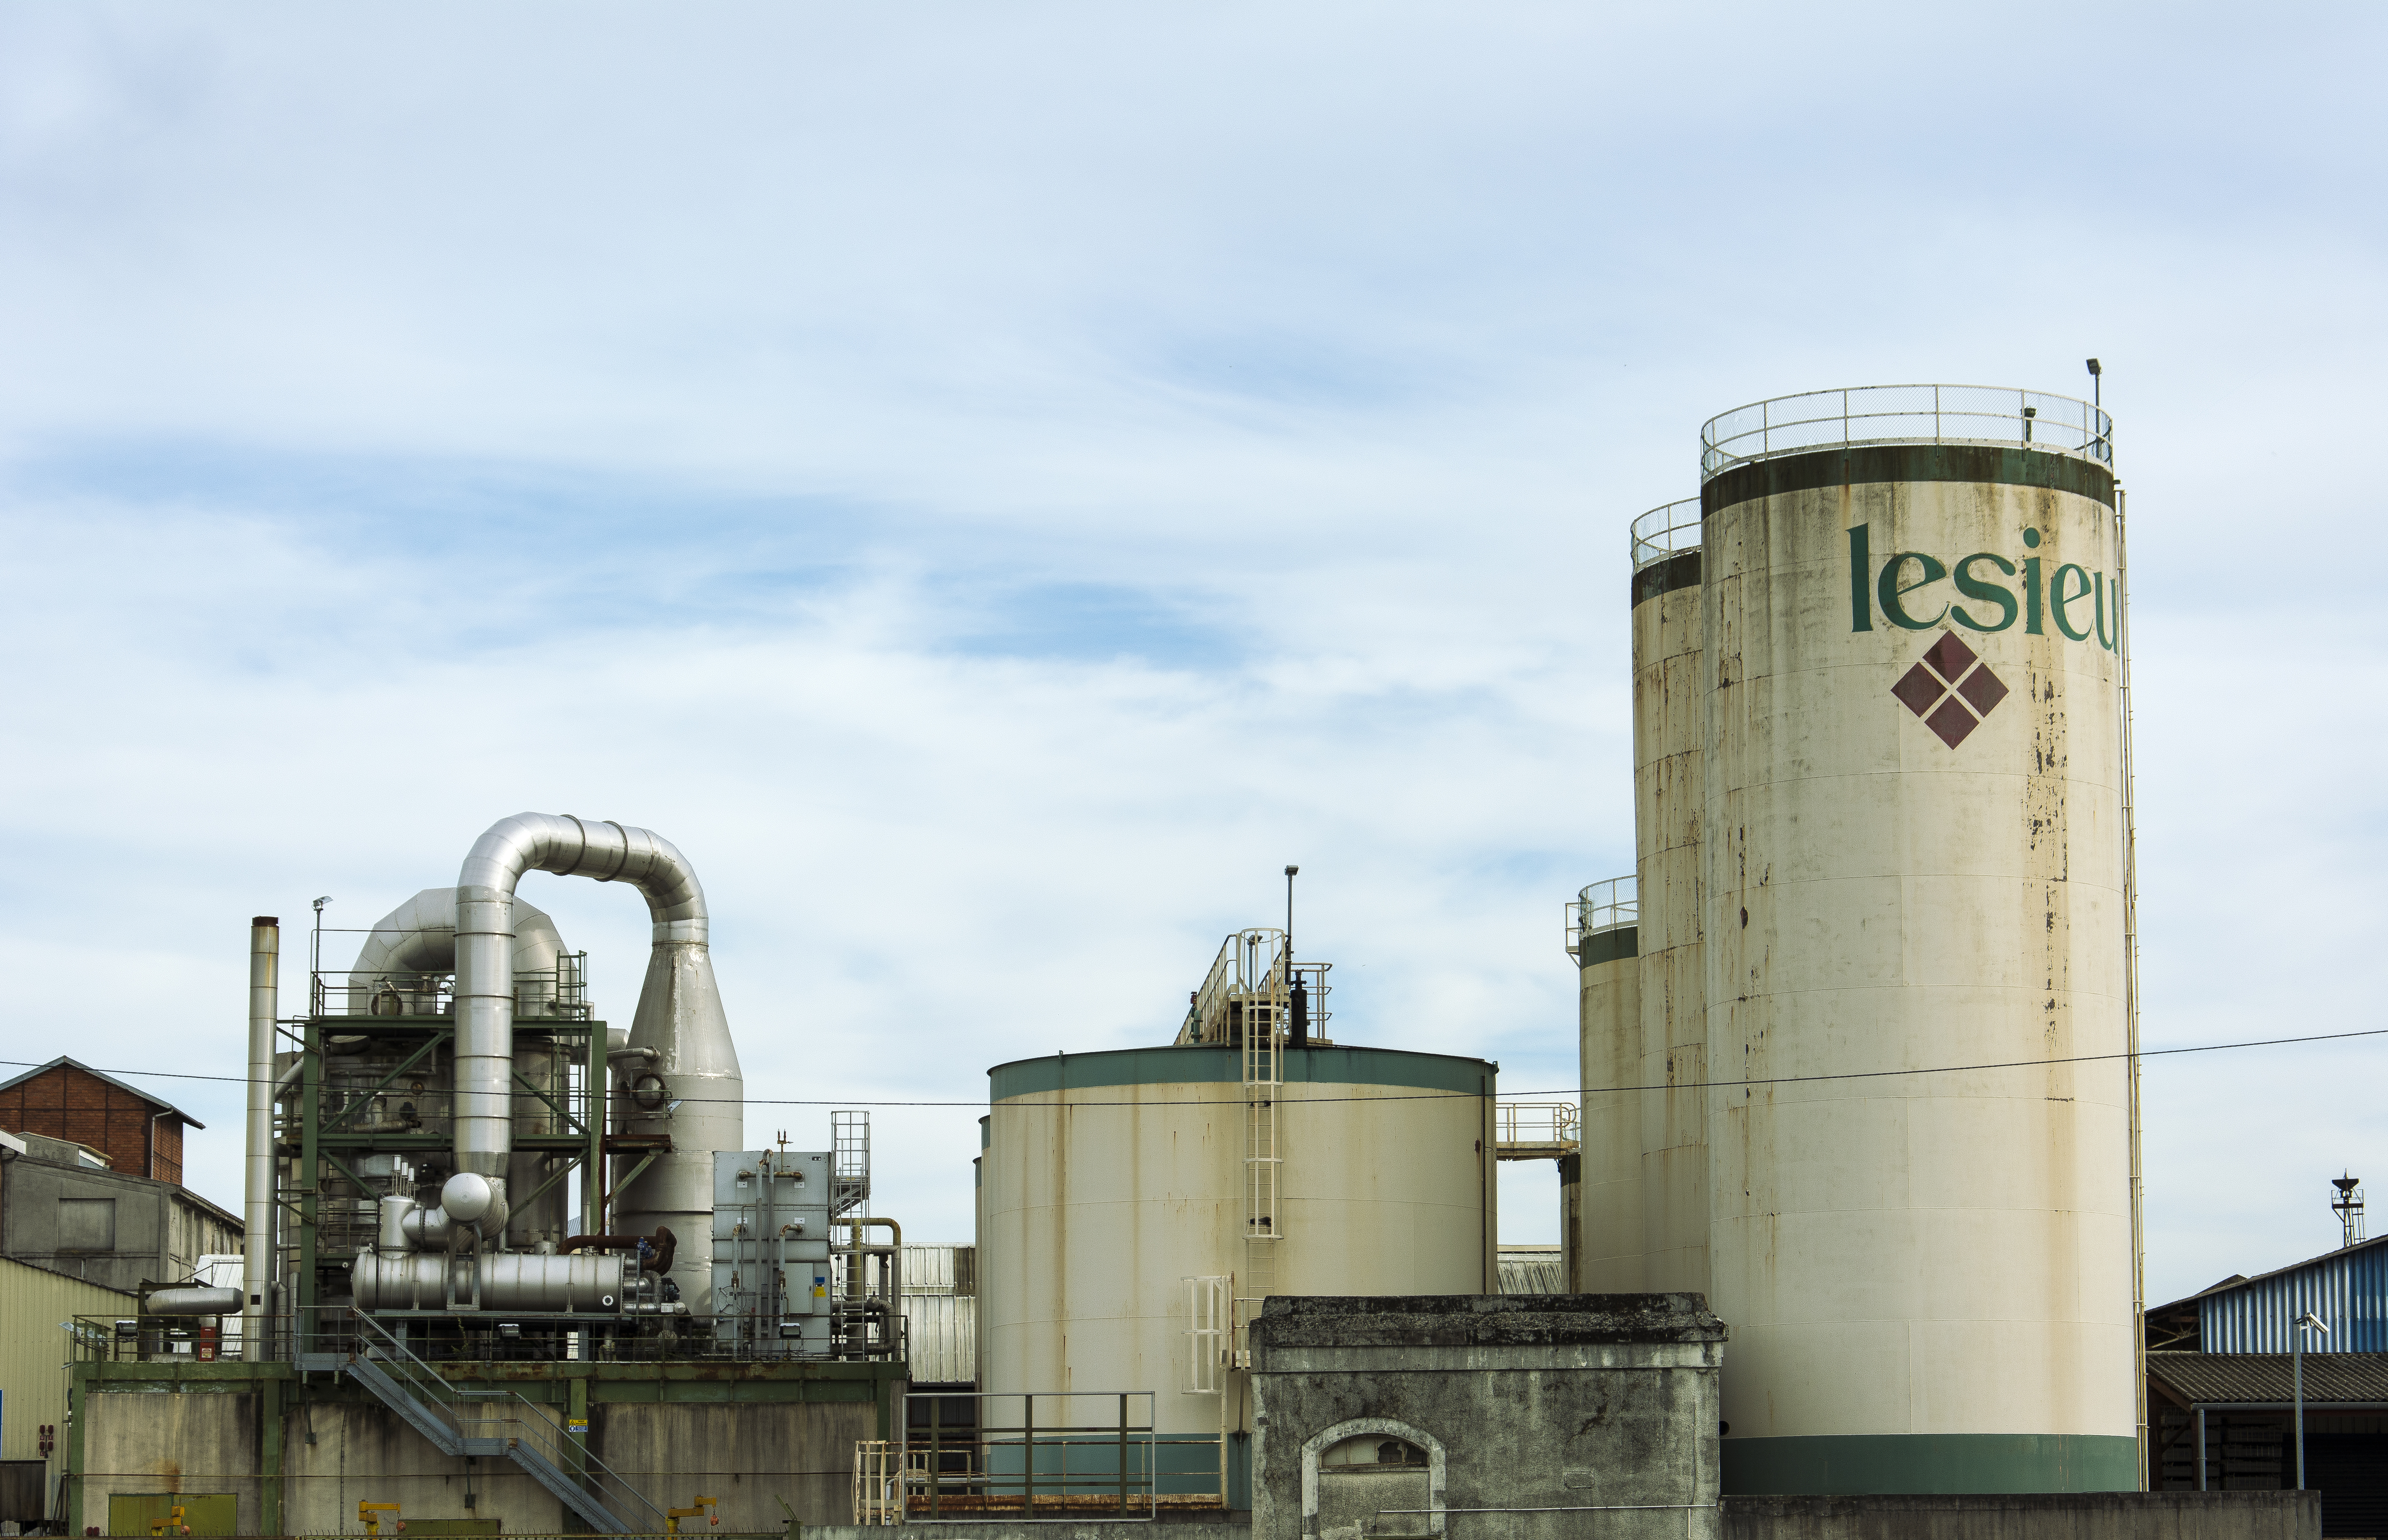
outdoor, architecture, sky, transport, industrial, factory, industry, manufacturing, clouds, publicdomain, buildings, silo, refinery, lesieur, power station, storage tank